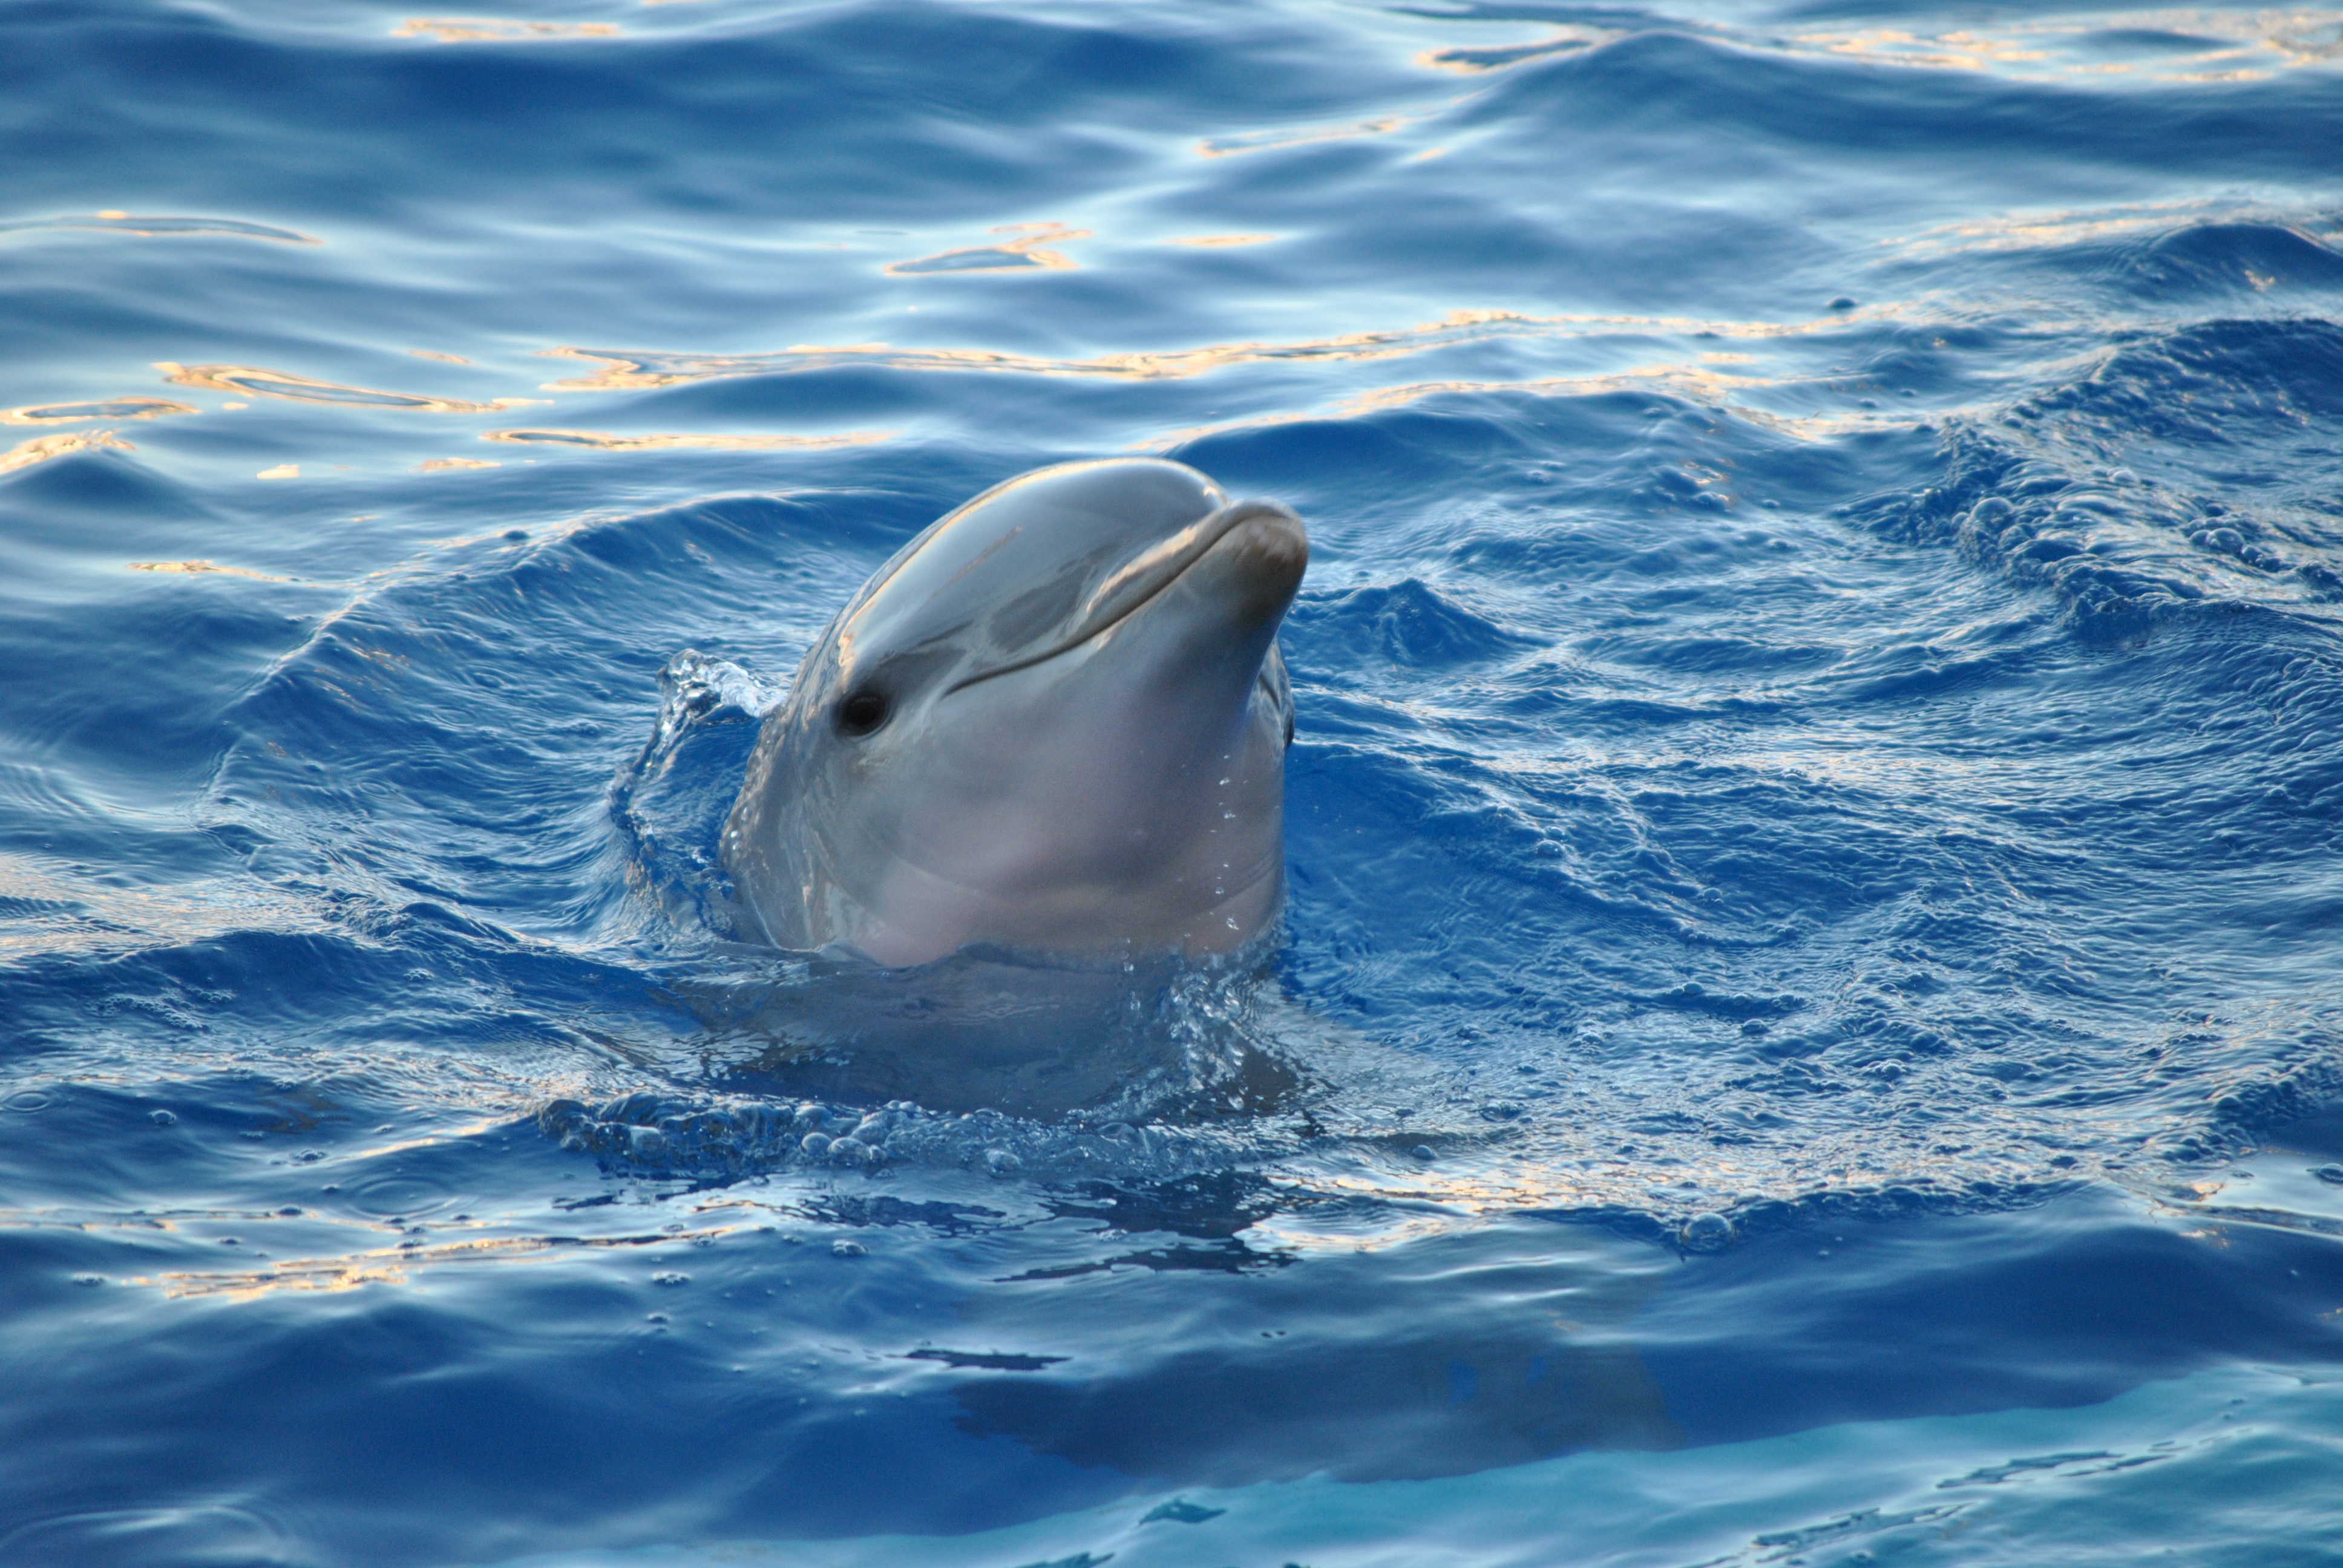
sea, water, ocean, animal, jumping, biology, mammal, blue, marine, vertebrate, dolphin, adorable, marine mammal, wind wave, marine biology, whales dolphins and porpoises, common bottlenose dolphin, short beaked common dolphin, striped dolphin